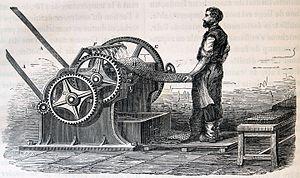
Le caoutchouc est un matériau qui peut être obtenu soit par la transformation du latex sécrété par certains végétaux, soit de façon synthétique à partir de monomères issus d’hydrocarbures fossiles. Il fait partie de la famille des élastomères.